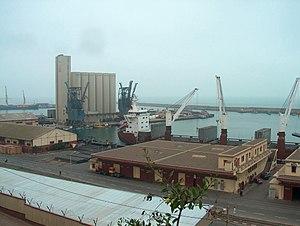
Mostaganem est une commune algérienne de la wilaya de Mostaganem dont elle est le chef-lieu. C'est une ville portuaire de la Méditerranée, située au nord-ouest de l'Algérie, en bordure du golfe de Mostaganem, à 363 km à l'ouest d'Alger. Elle est la deuxième plus importante ville côtière de l'Ouest algérien après Oran.
Le transport en Algérie est diversifié vu la superficie de l'Algérie.
L'Algérie, est un pays constitué d'une multitude de reliefs. Le nord est sillonné d'ouest en est par une double barrière montagneuse avec des chaînes telles que le Dahra, l'Ouarsenis, le Hodna, les chaines de Kabylie et l'Aurès. Le sol est couvert de nombreuses forêts au centre, vastes plaines à l'est et le Sahara qui représente à lui seul 84 % du territoire. La superficie du pays est la plus grande d'Afrique, avec 2 381 741 km².